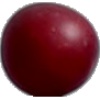
Label: Cherry Wax Red 1